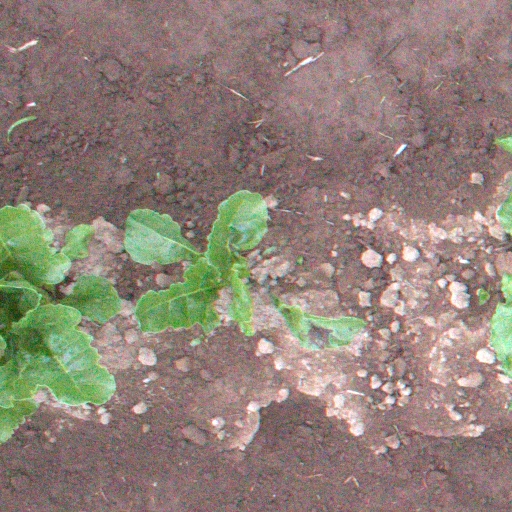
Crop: sugar beet